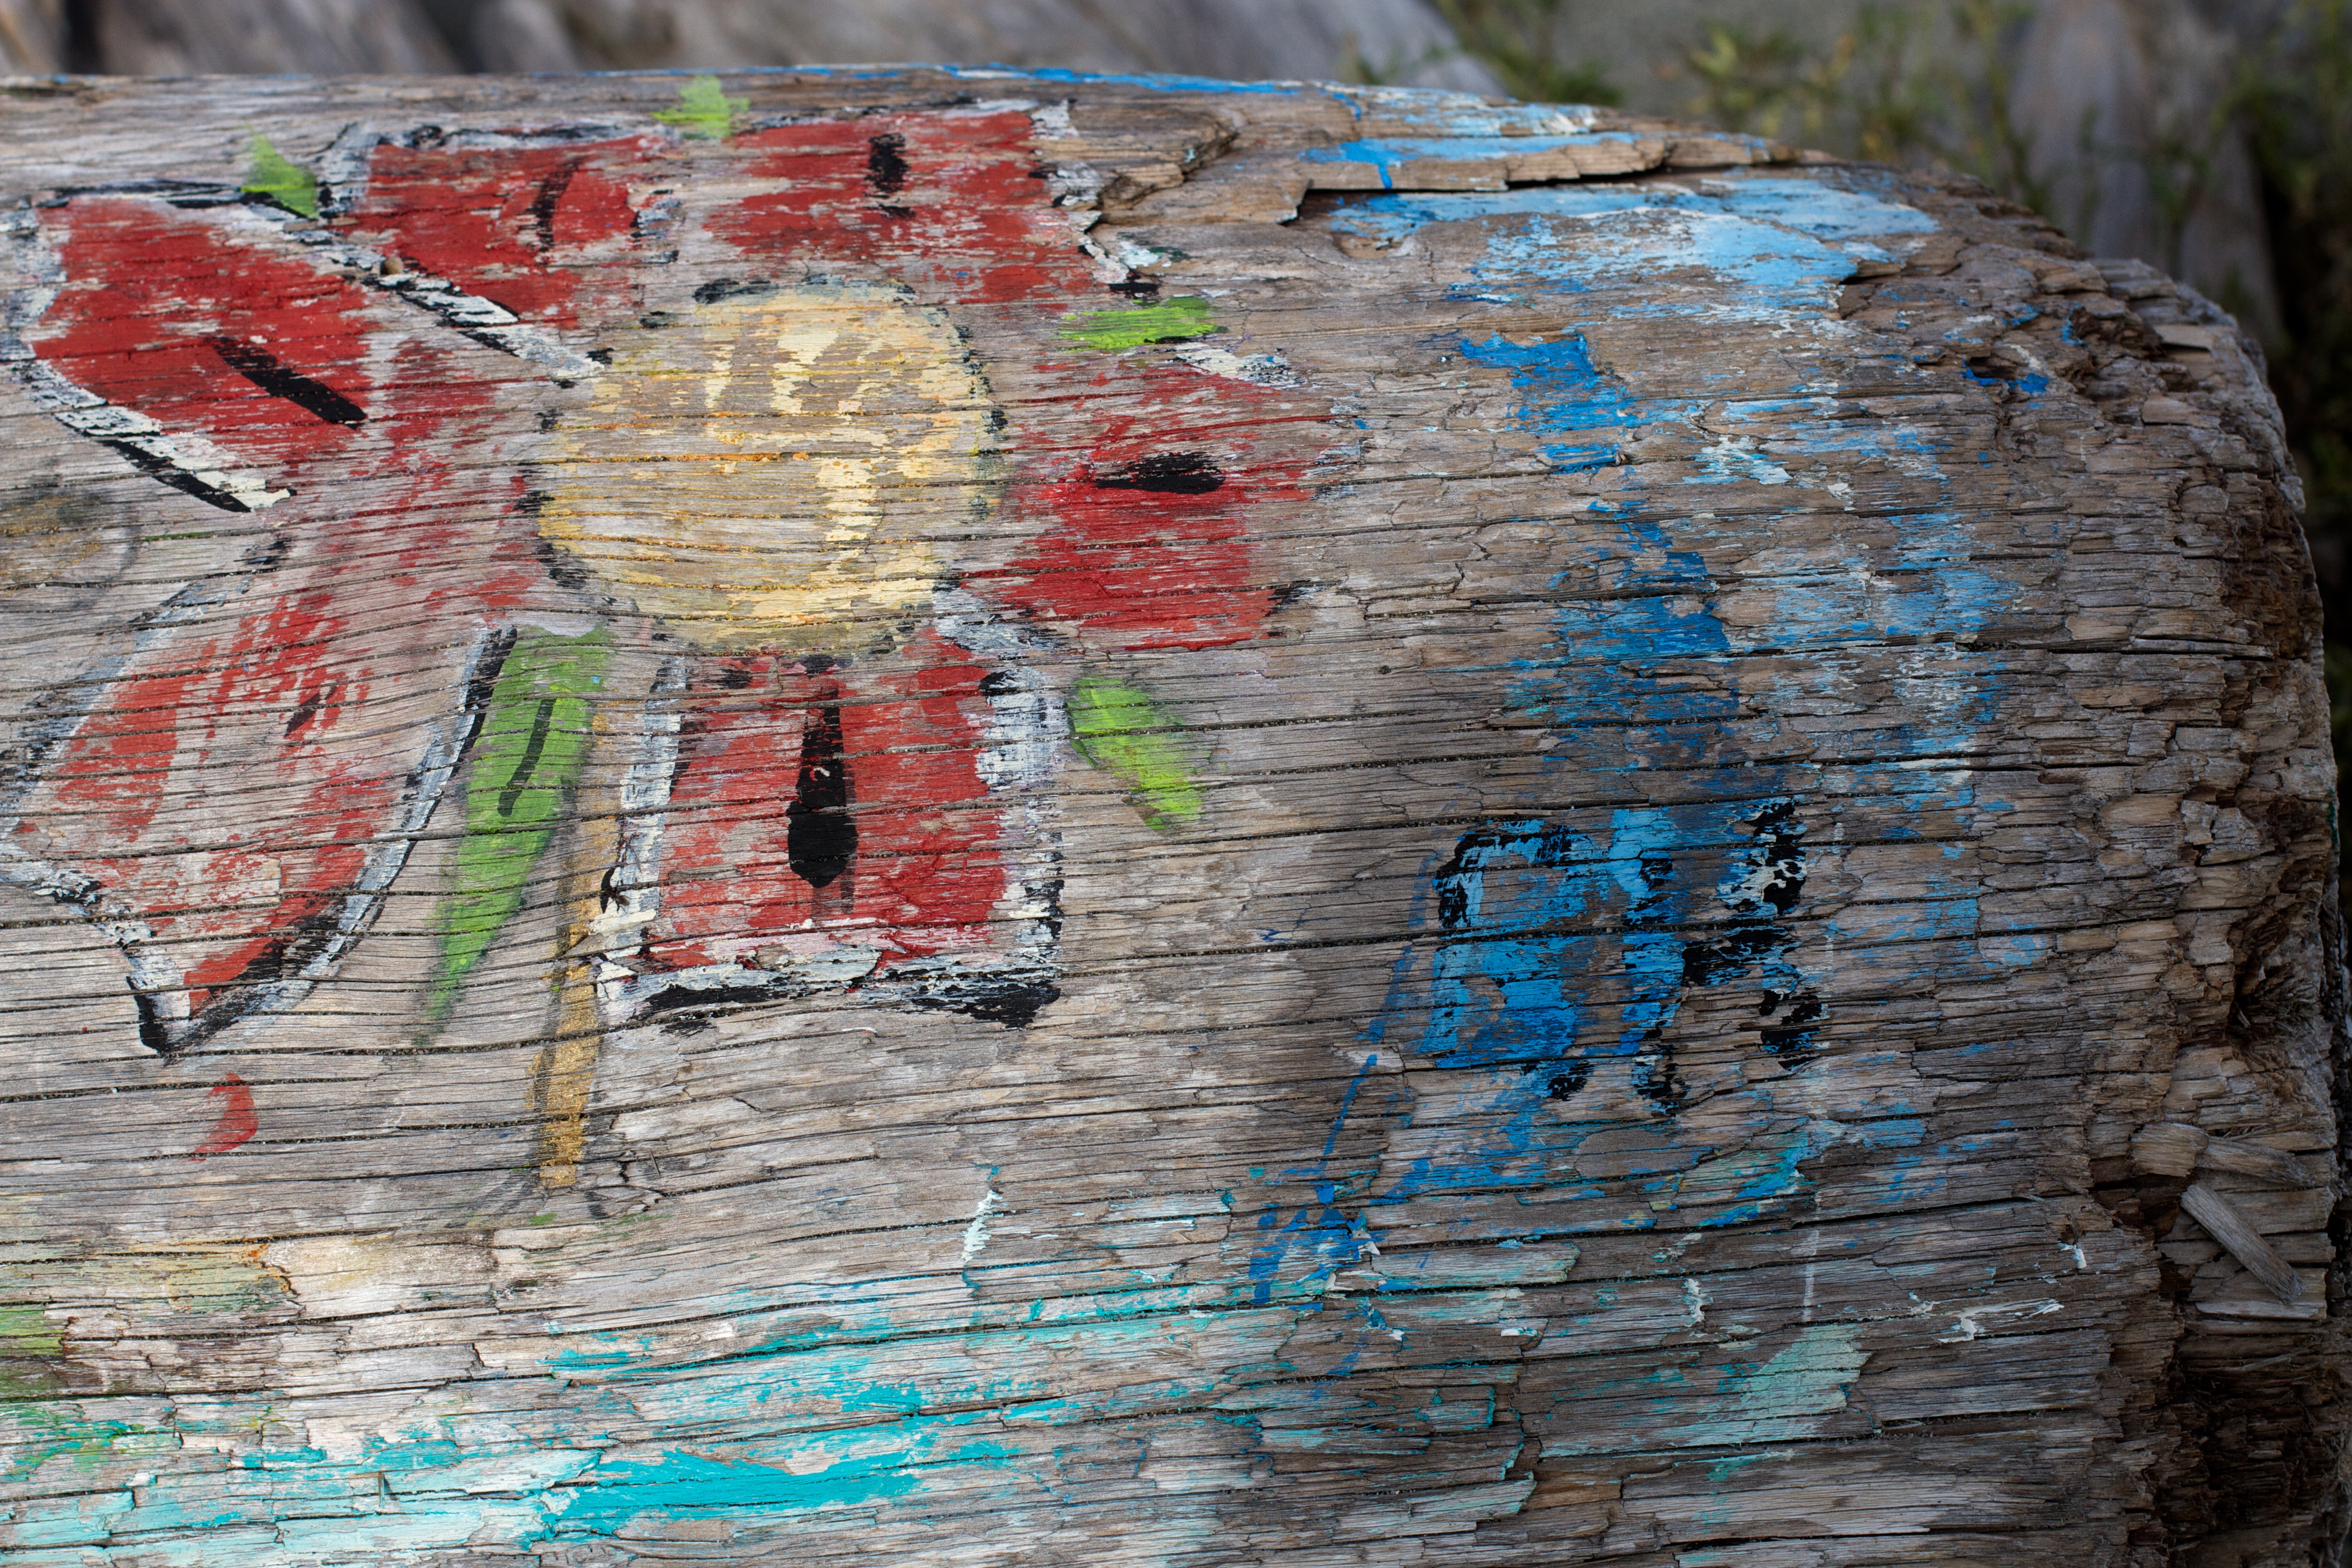
wall, graffiti, art